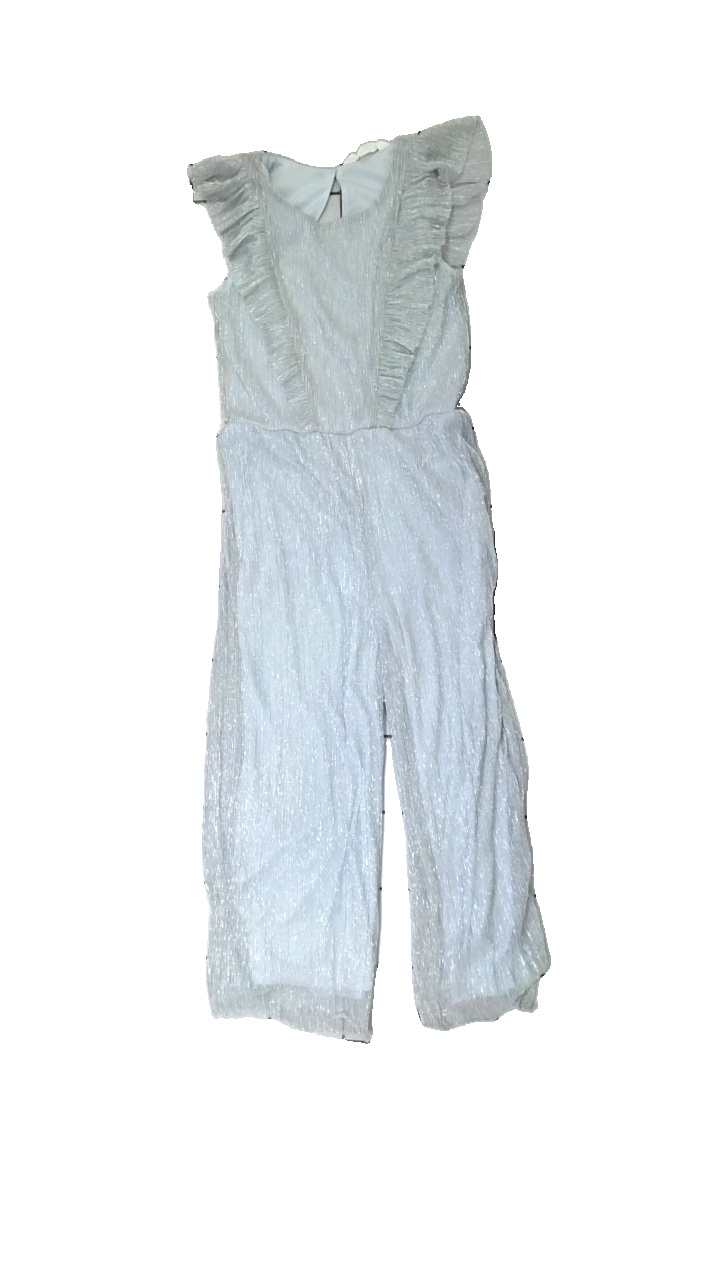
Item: Top (Children)
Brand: H&m
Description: Silver full length body suit for kids, from H&M, size 146/152. Poor condition.
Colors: Grey
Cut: Regular
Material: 100% poly
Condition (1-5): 2
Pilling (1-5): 5
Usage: Recycle
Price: <50